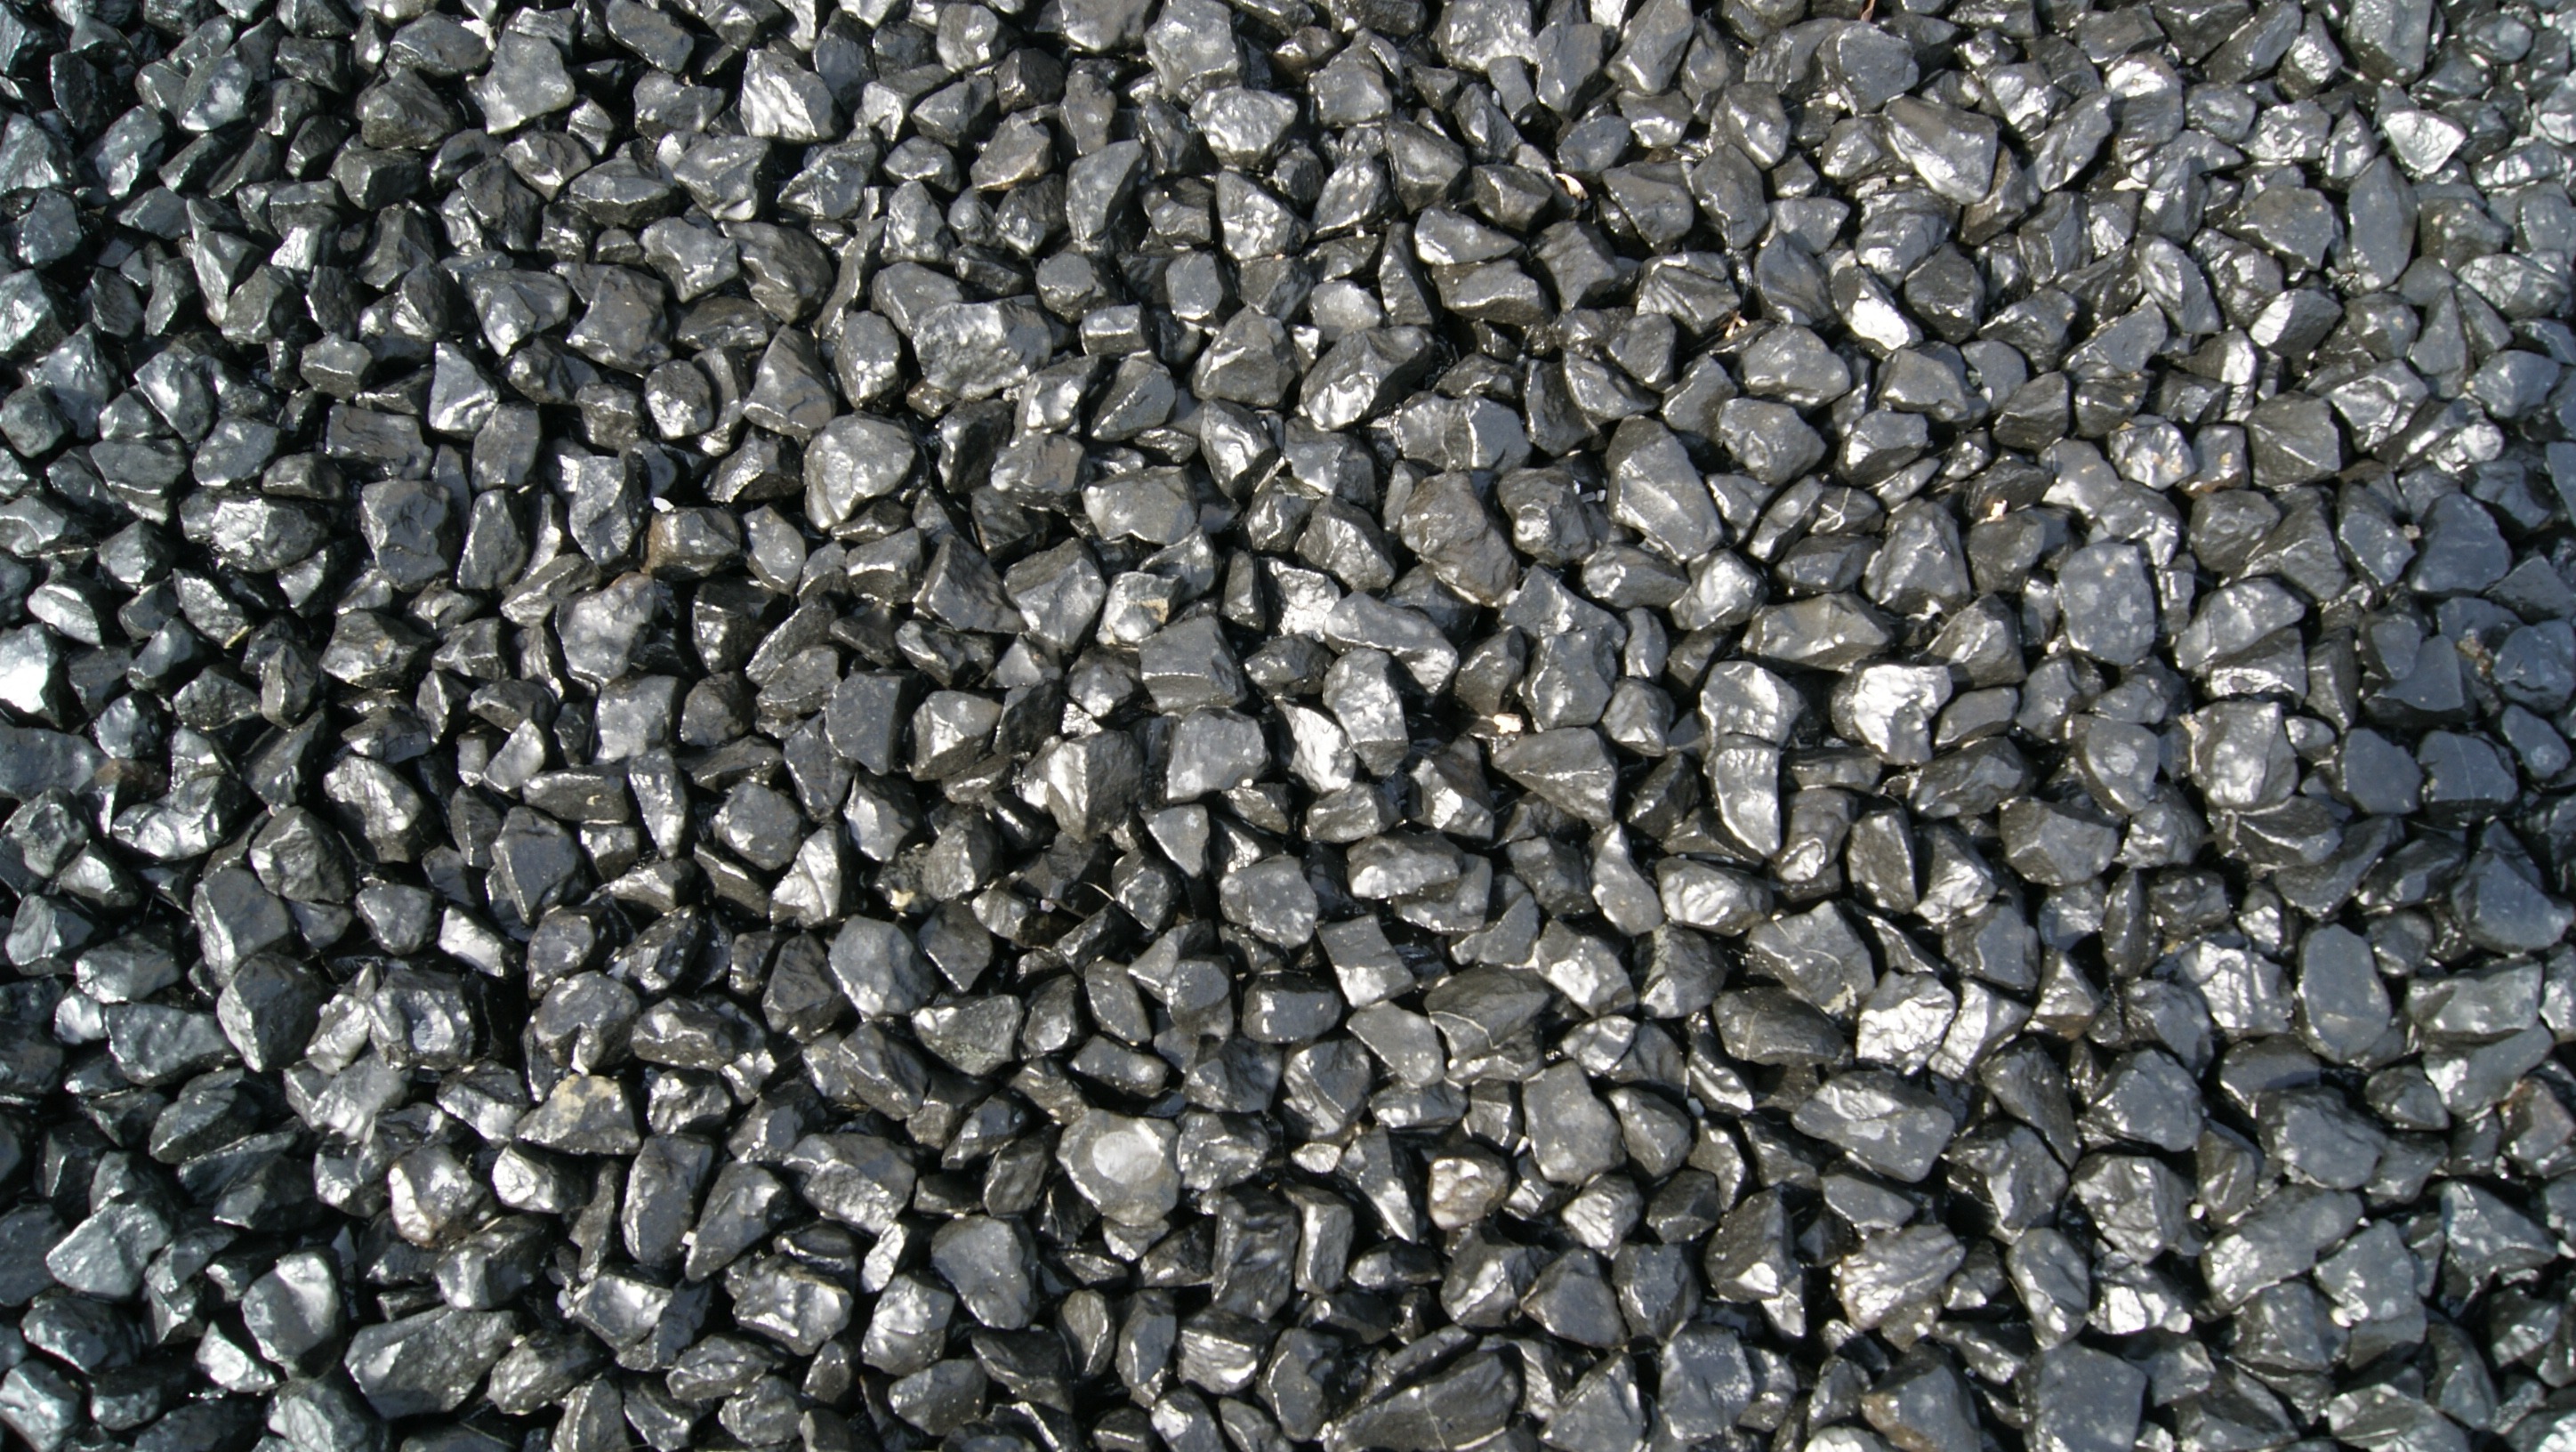
nature, rock, asphalt, pebble, soil, material, stones, rubble, gravel, pebbles, flooring